Tracy McGrady

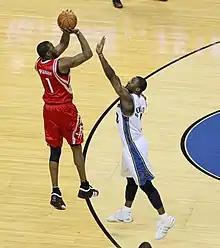
McGrady shoots over DeShawn Stevenson in 2008

Standing and weighing , McGrady played as a shooting guard and small forward. His career averages were 19.6 points, 5.6 rebounds, and 4.4 assists per game. McGrady earned seven All-NBA honors (2001–05, 2007–08), seven All-Star selections (2001–07), two NBA scoring titles (2003–04), and won the NBA Most Improved Player Award in 2001. He was inducted into the Naismith Memorial Basketball Hall of Fame as part of the Class of 2017.